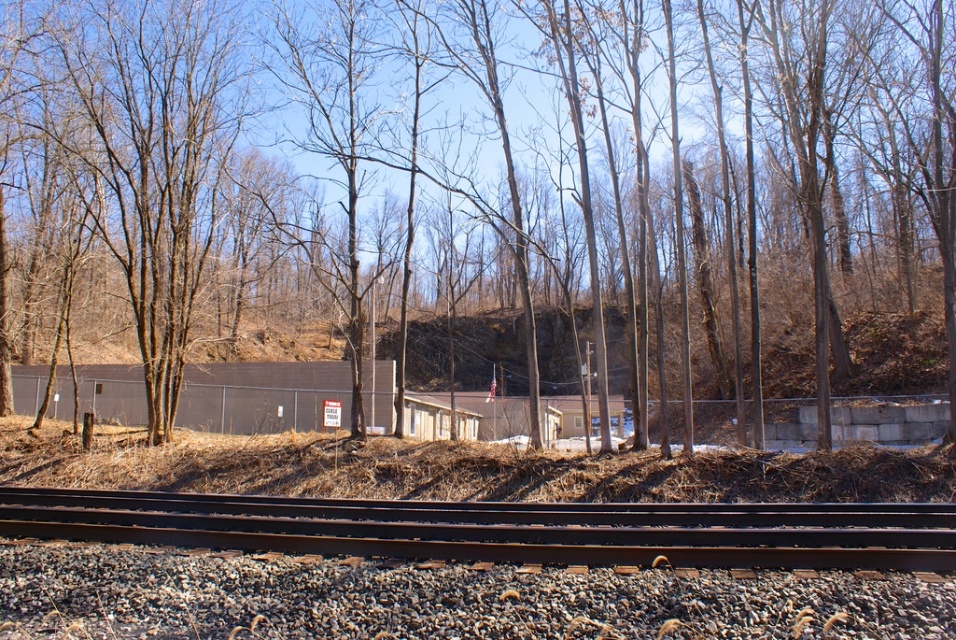
Question: Considering the relative positions of brown gravel dirt track at bottom and rusty metal track at lower center in the image provided, where is brown gravel dirt track at bottom located with respect to rusty metal track at lower center? (A) right (B) left
Answer: A